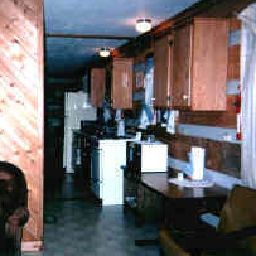
Room type: kitchen